Wira (film)

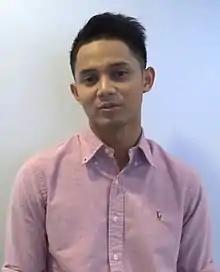
Hairul Azreen as Hassan Munas

"Wira" was released in Malaysia and Singapore on 21 November 2019 while clashing with Disney's animated movie "Frozen II" and a week before Primeworks Studios' co-production Malaysian animation film, "."